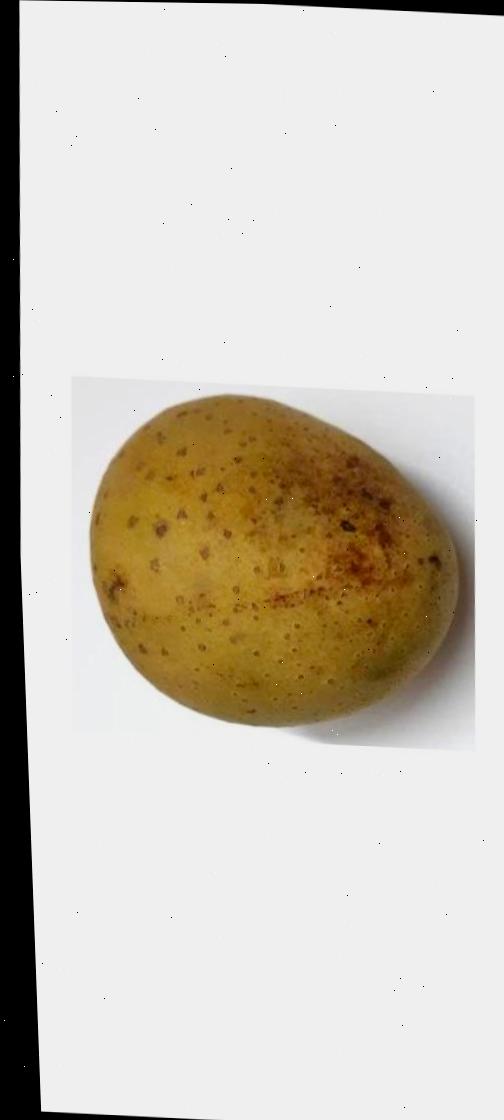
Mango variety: Gourmoti